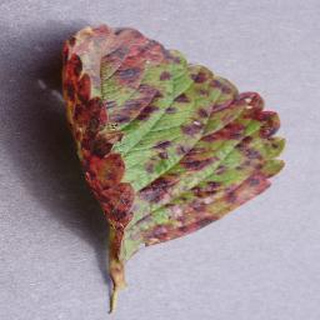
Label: strawberry_leaf_scorch